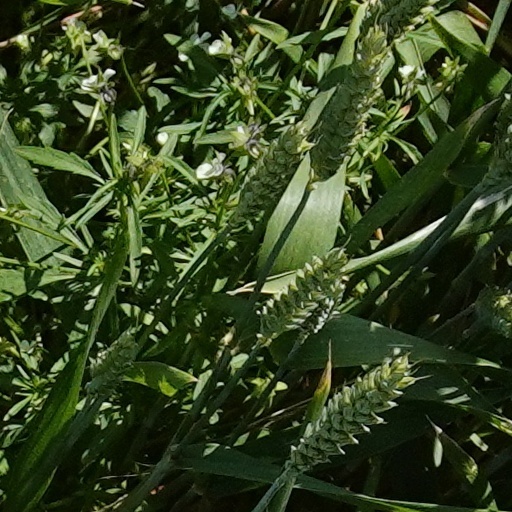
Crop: wheat